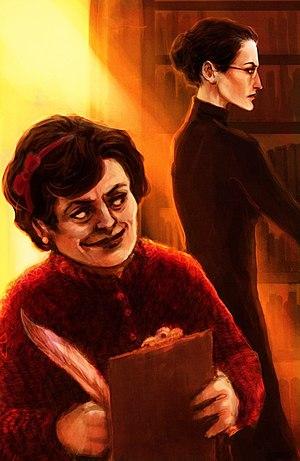
Ombrage inspectant le professeur McGonagall (Harry Potter et l'Ordre du phénix)
Cet article présente la liste des membres du personnel de l'école fictive de Poudlard, présents dans la saga Harry Potter créée par J. K. Rowling.